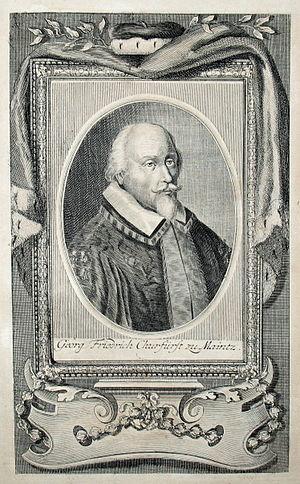
Georg Friedrich von Greiffenclau fut évêque de Worms de 1616 à 1629 et archevêque et prince-électeur de Mayence de 1626 à 1629. À ce titre, il était également archichancelier du Saint-Empire romain germanique.